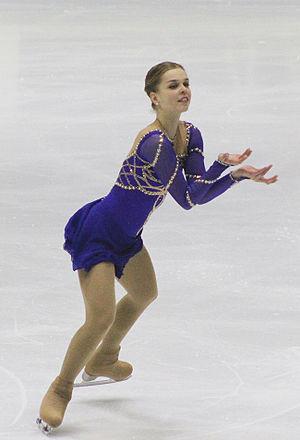
Nicole Rajičová ou Rajic est une patineuse artistique slovaque.